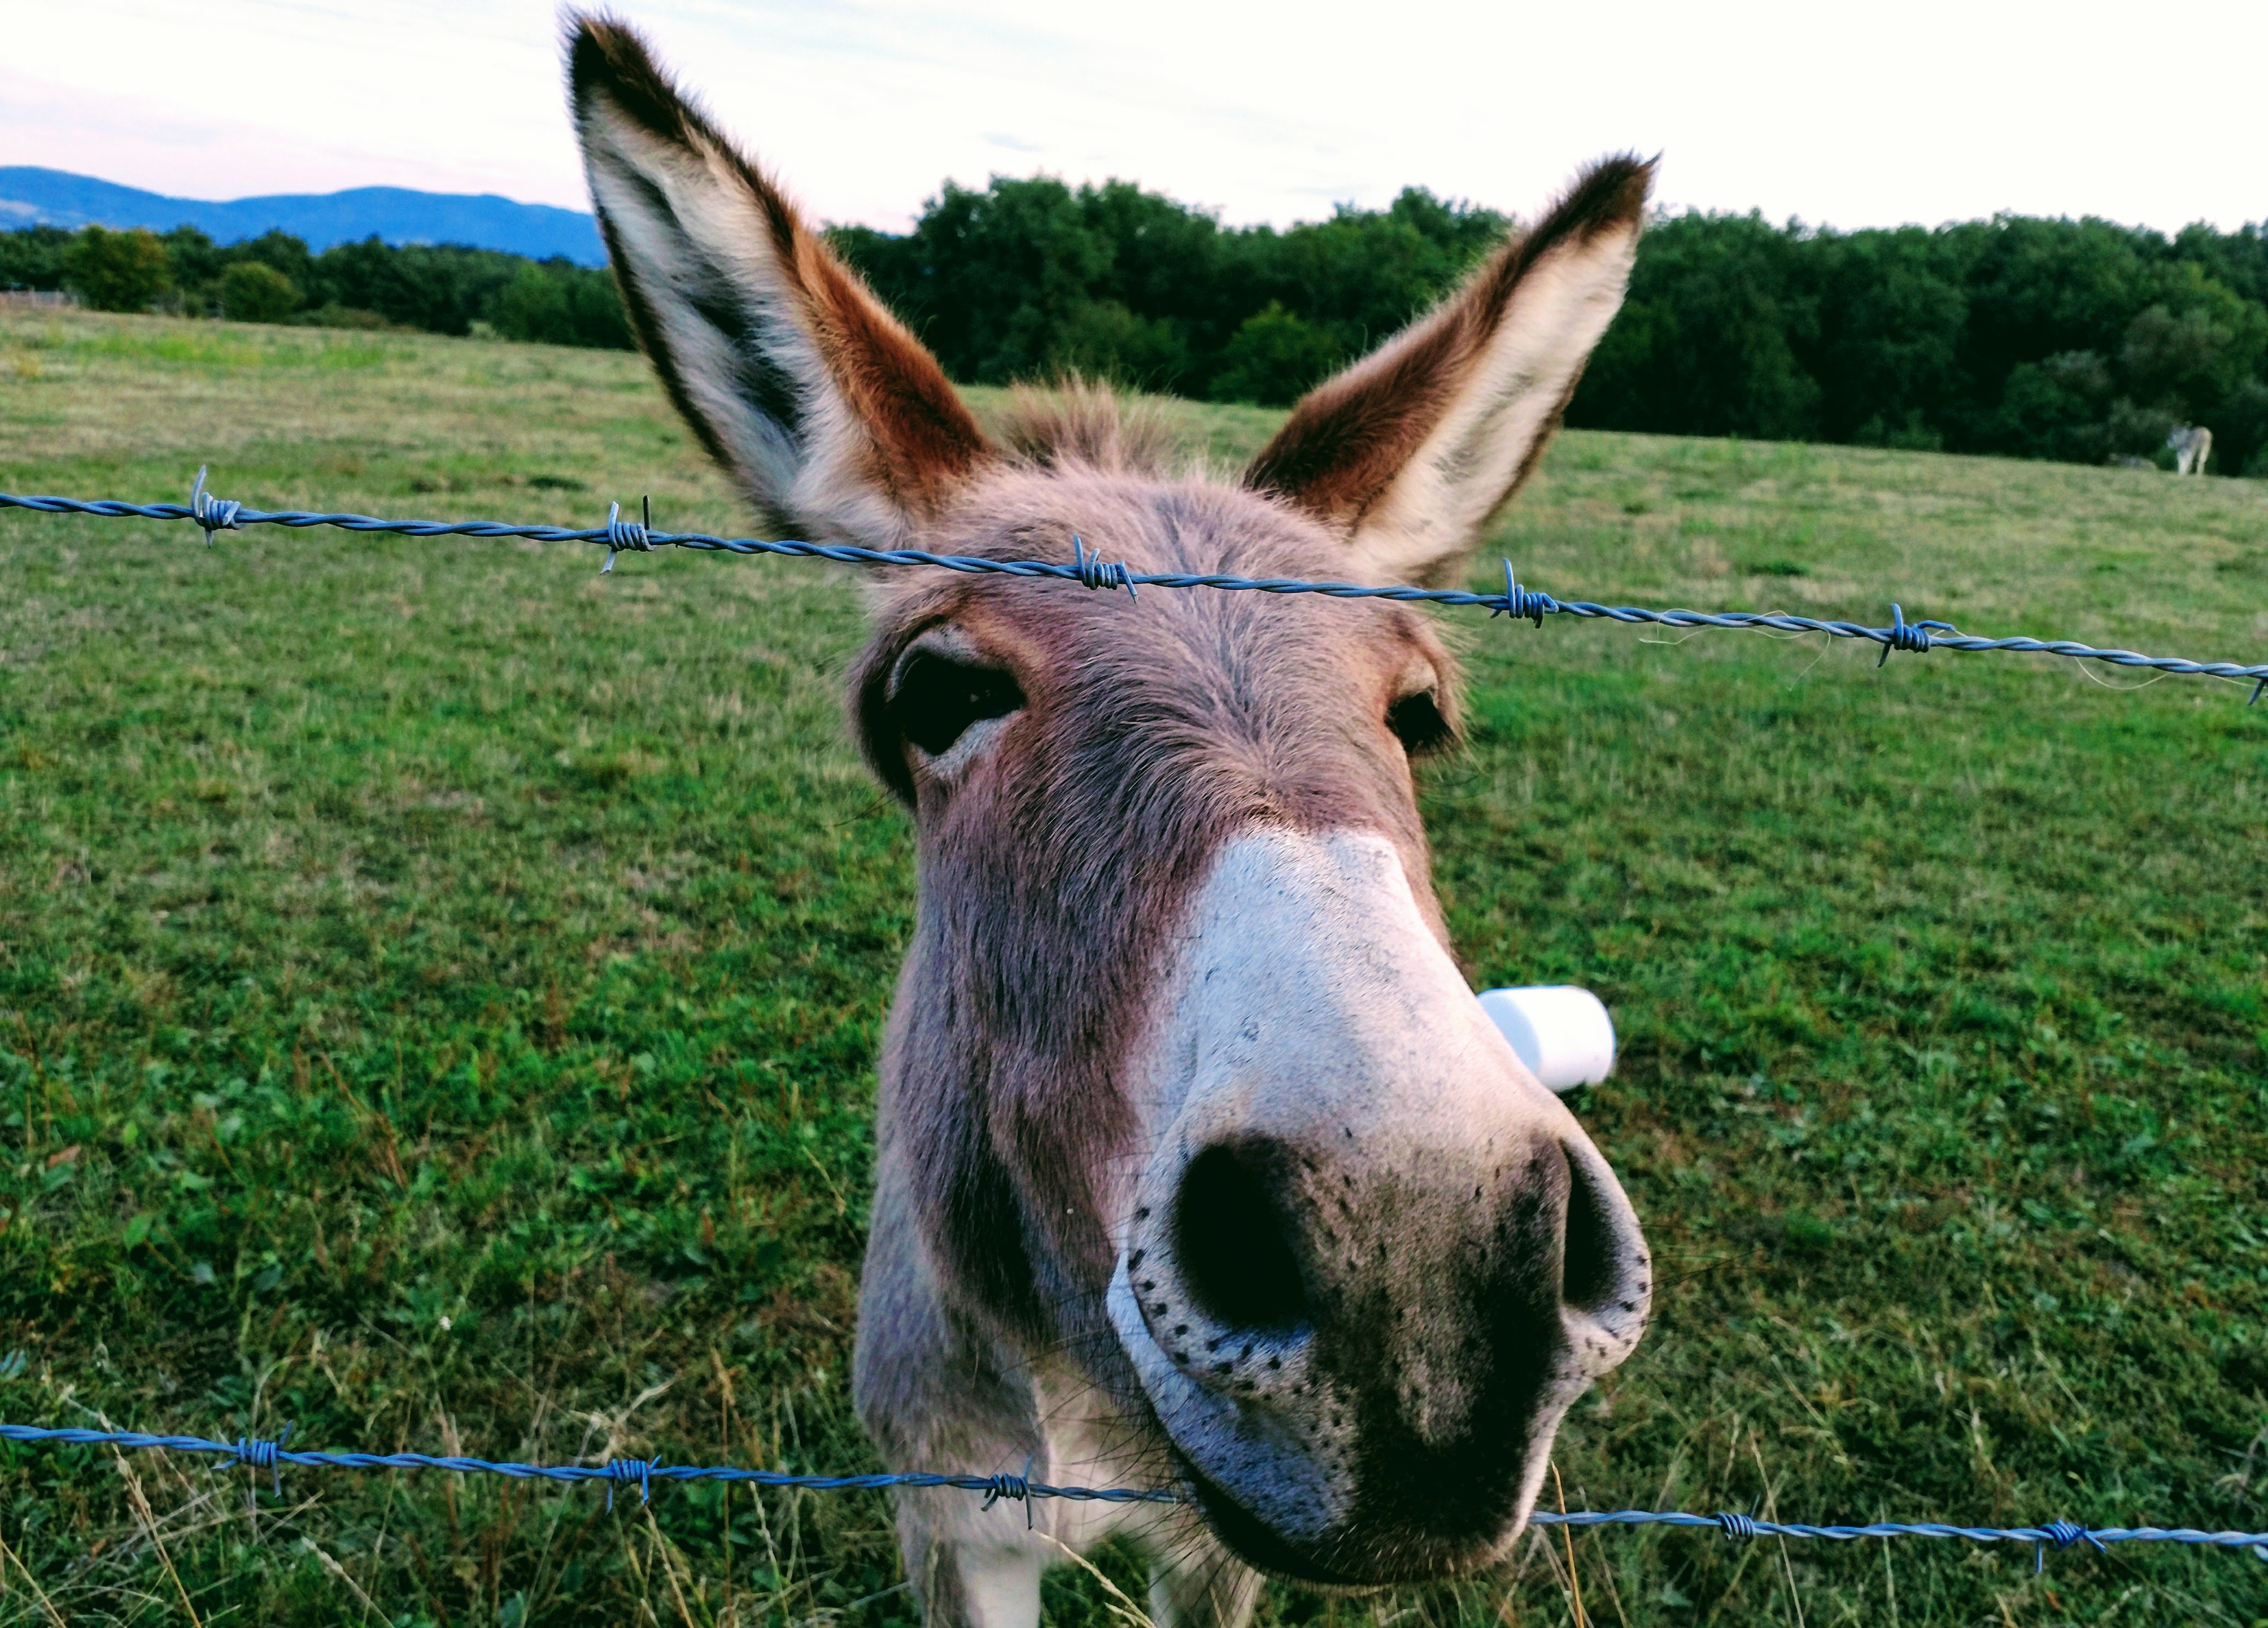
animals, donkey, fauna, horse like mammal, grass, grassland, pasture, snout, wildlife, pack animal, livestock, terrestrial animal, rural area, mane, meadow, grazing, prairie, farm, tree